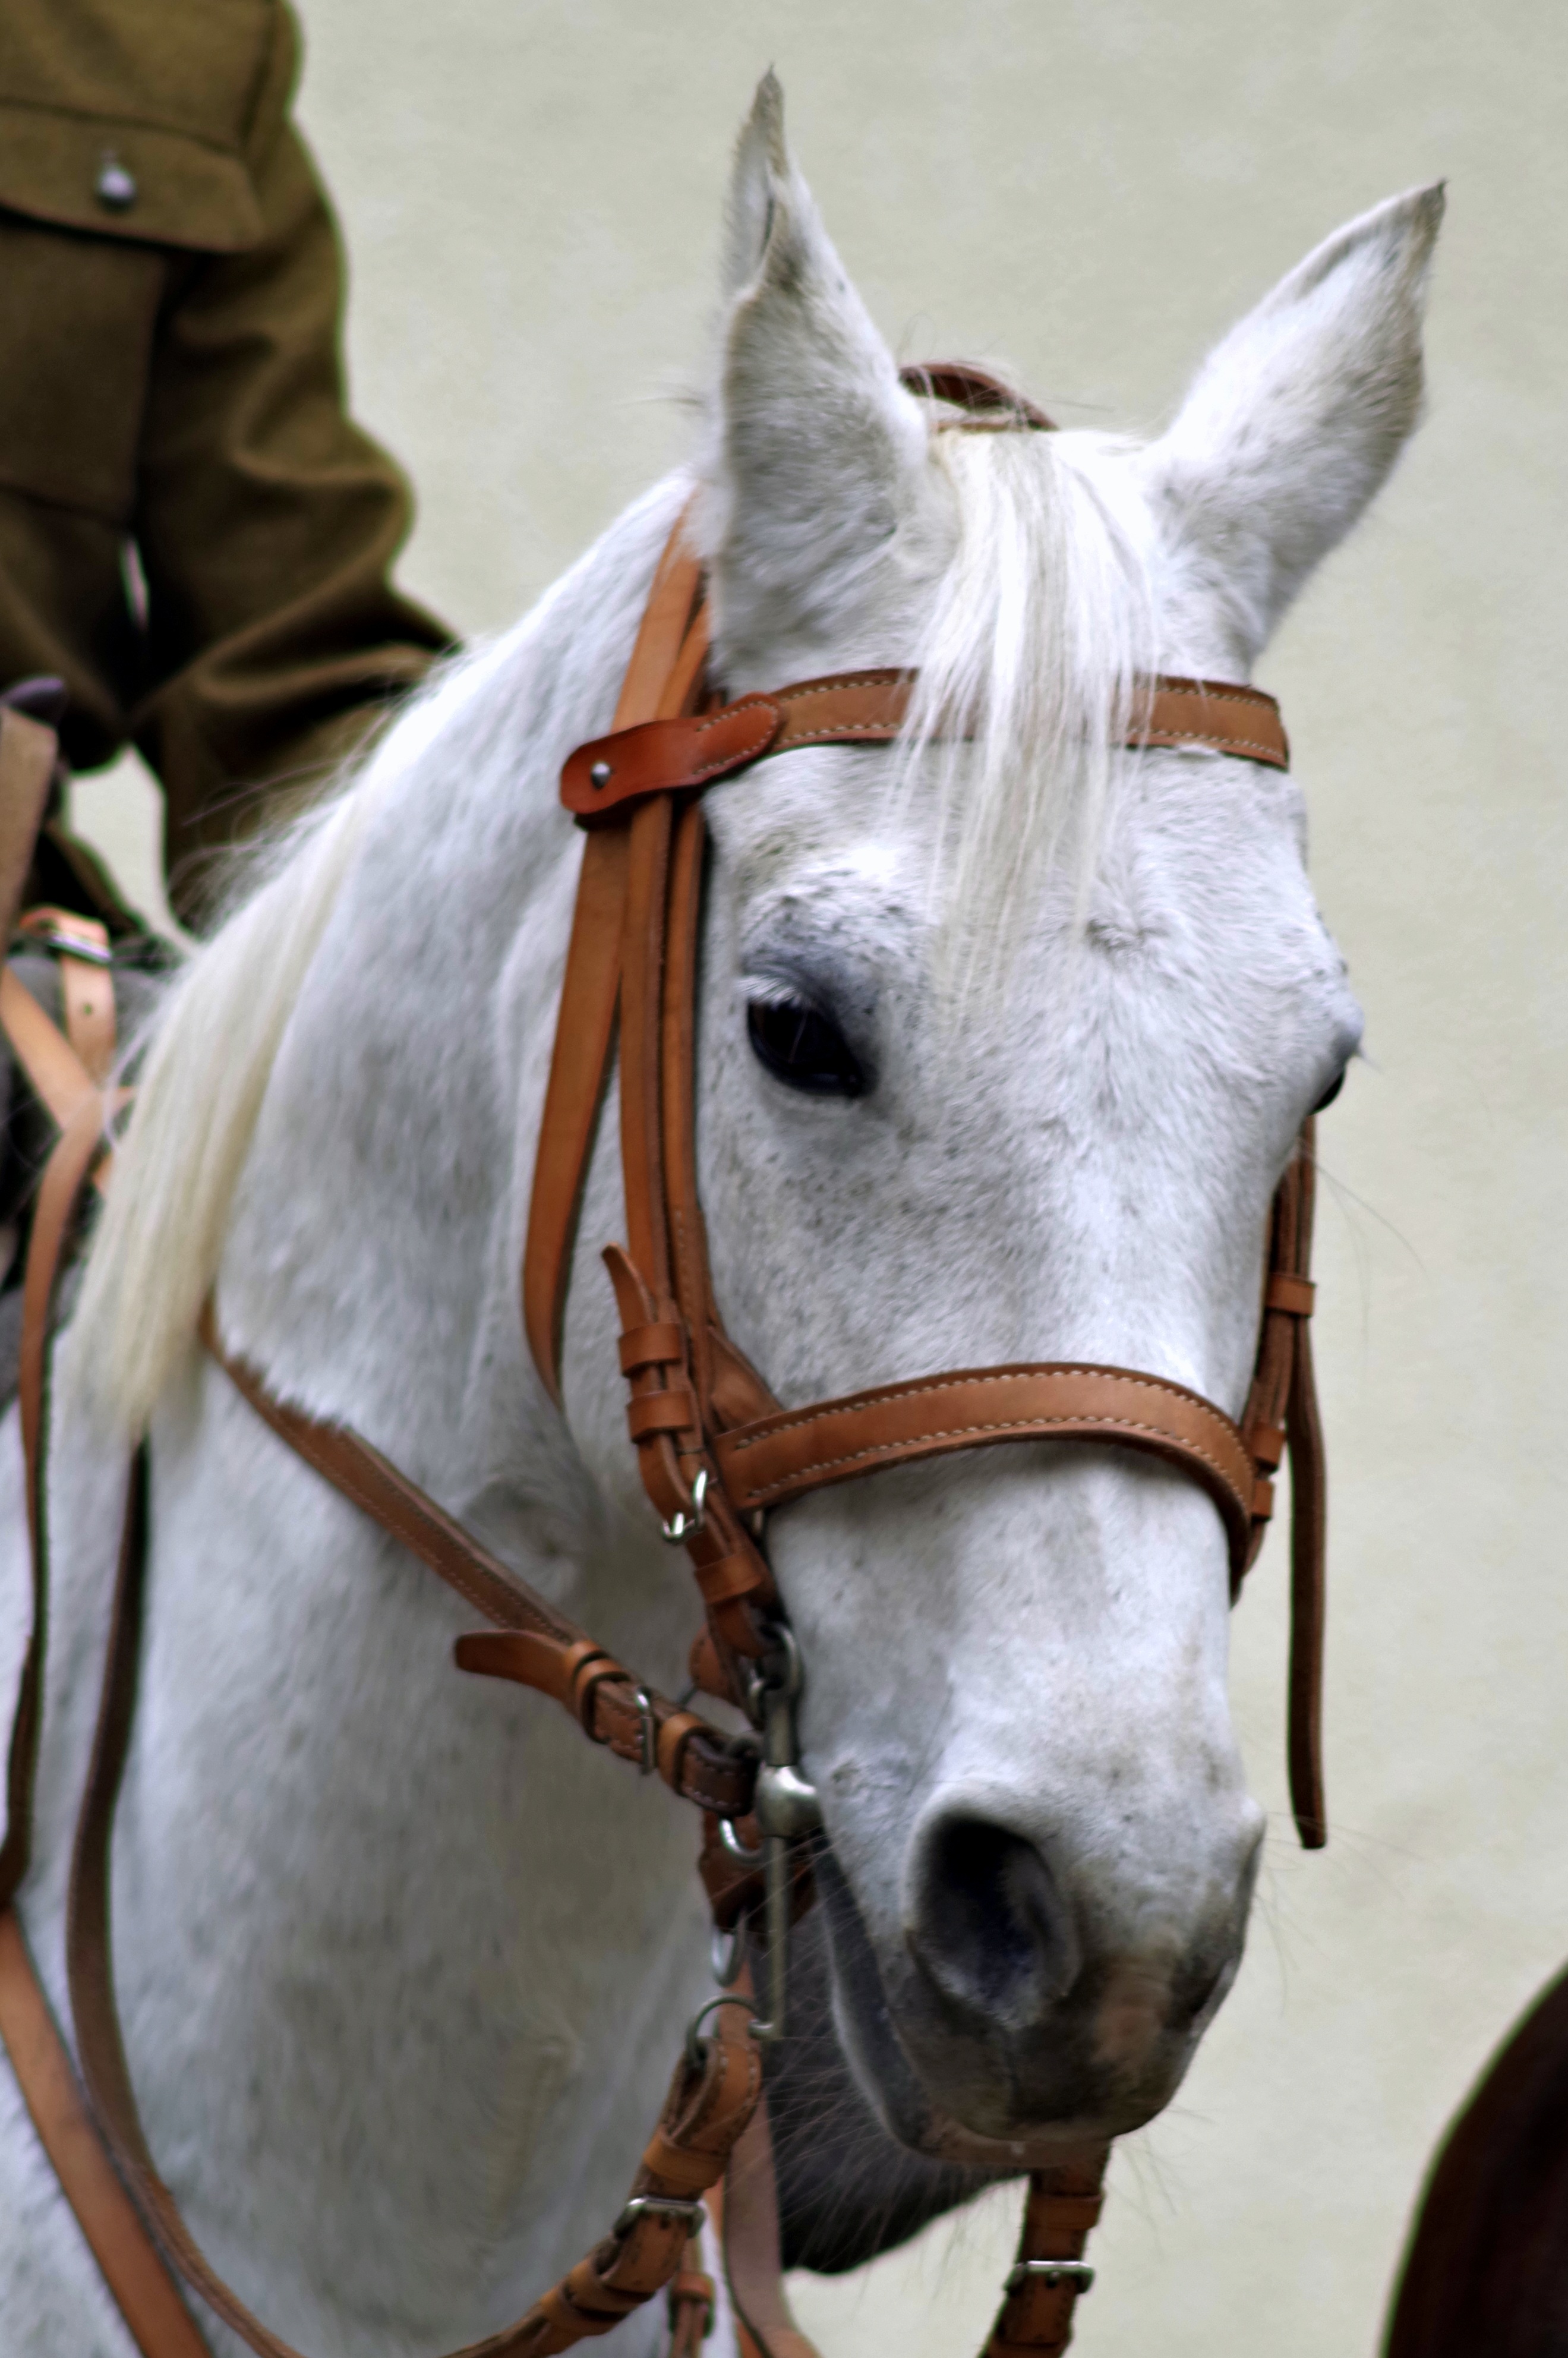
white, soldier, horse, bay, rein, mammal, stallion, mane, gray, close up, bridle, horses, head, mare, uniform, history, independence, the head of the, halter, the military, cavalry, the feast of the, the war, pack animal, militaria, the horse, steed, the head of a horse, the army, horse like mammal, horse harness, horse tack, cavalryman